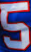
Number: 5